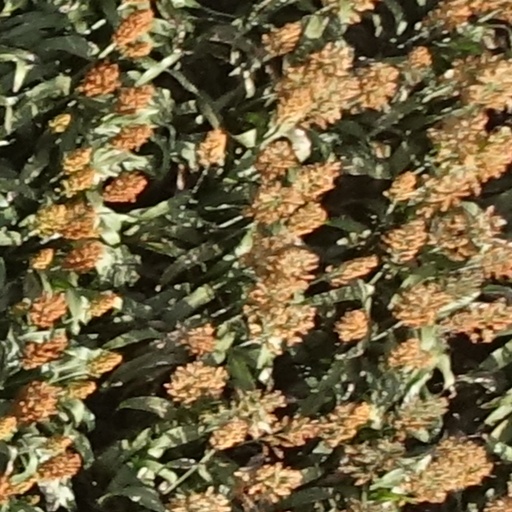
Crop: sorghum